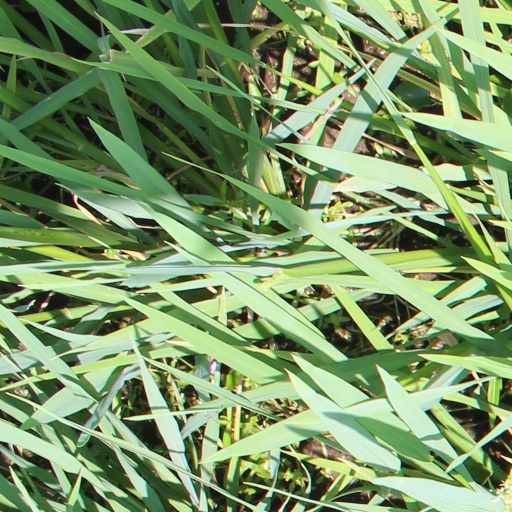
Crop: rice